Tadj ol-Molouk

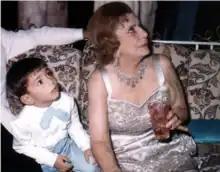
Tadj ol-Molouk with her grandson Crown Prince Reza in 1965

During her son's reign, Tadj ol-Molouk did not normally participate in royal representation, in contrast to her daughters and daughter-in-law, nor did she participate much in charity. She did not fully attend the coronation of the shah on 26 October 1967, attending only the reception following it rather than the coronation itself. She did arrange two receptions in her palace annually: one to celebrate the birthday of her eldest grandson, and one to celebrate the fall of Mossadegh. When the health of the shah was beginning to deteriorate in 1971, this was not admitted, and the official reason for physicians to visit the palace was for the sake of the elderly Tadj ol-Molouk.